Kalla Pasha

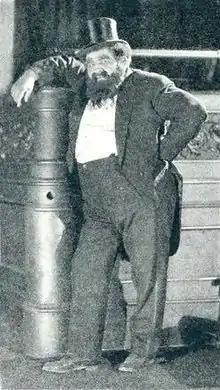
Pasha in "Film Fun" (1922)

Kalla Pasha (born as Joseph T. Rickard; March 5, 1879 – June 10, 1933) was an American professional wrestler, vaudeville comedian, and film actor active during the silent era.